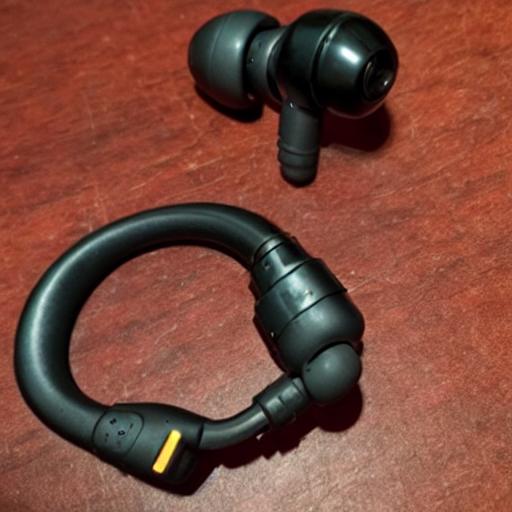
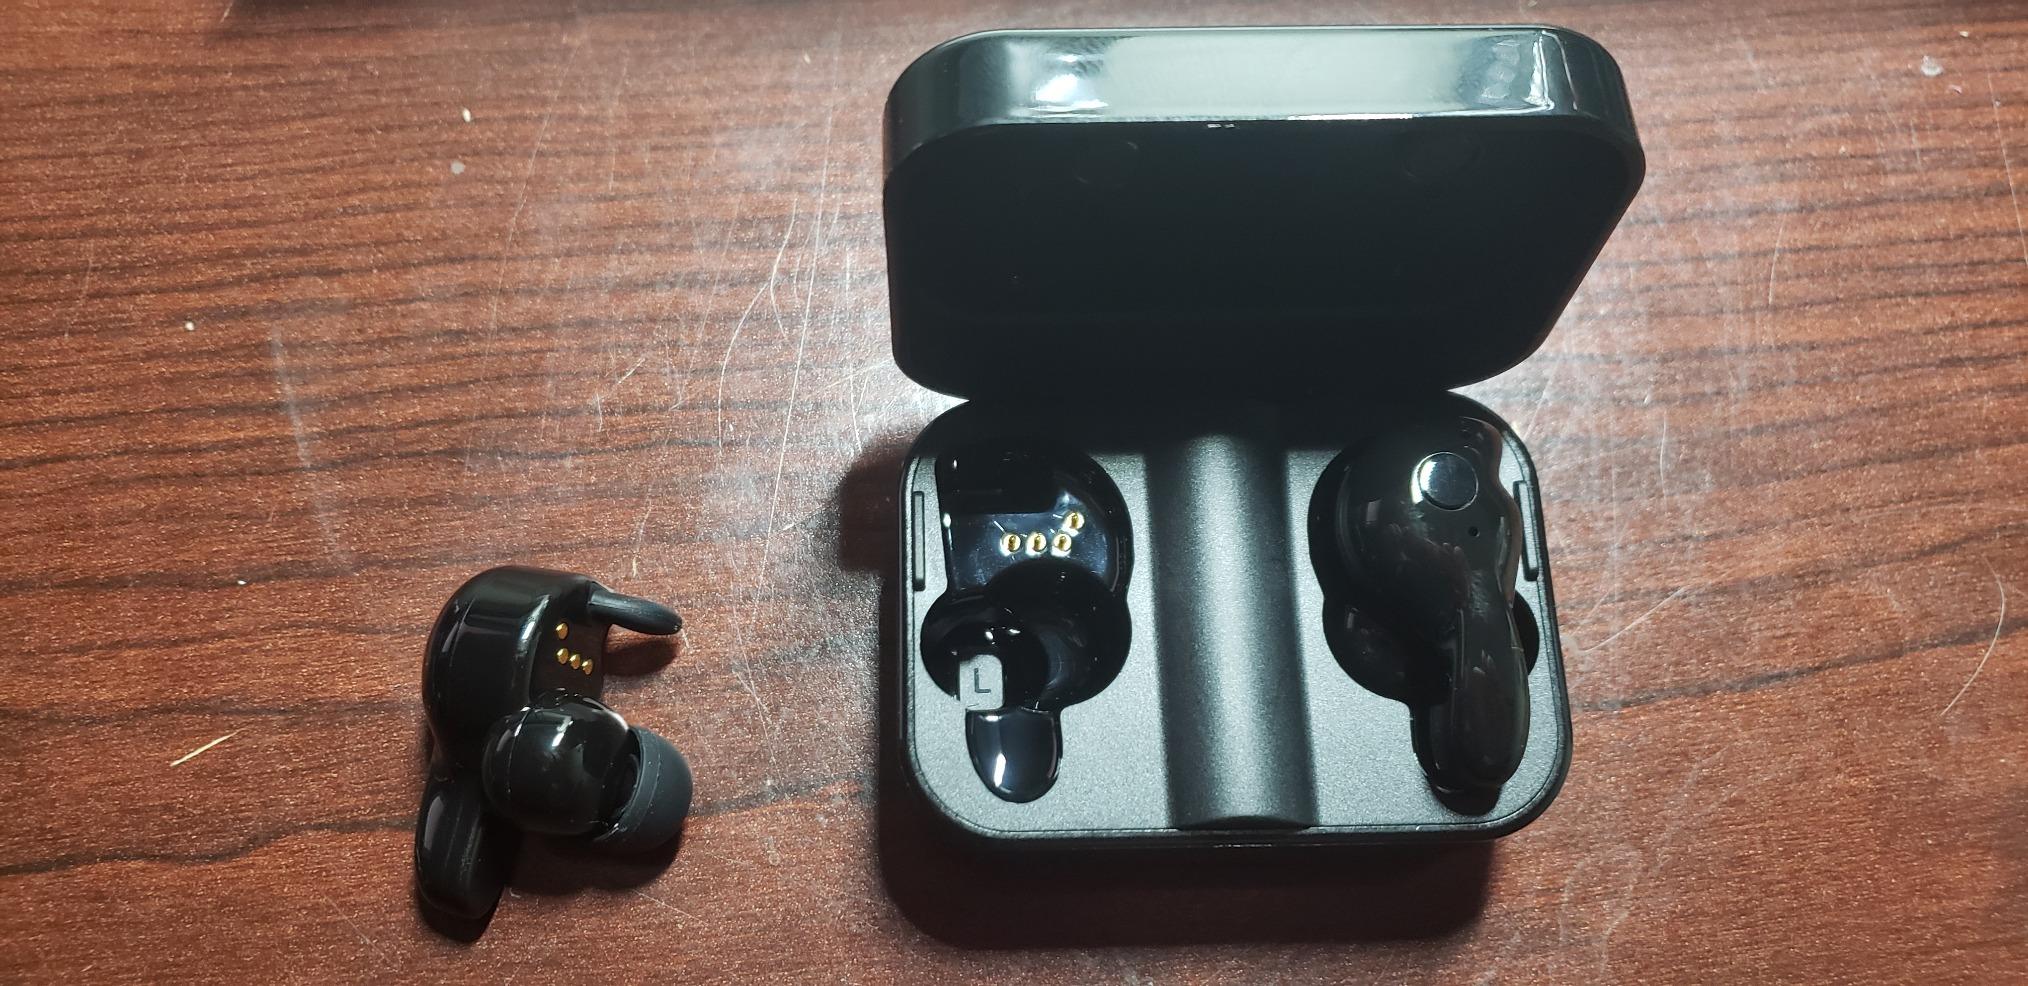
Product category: earbuds
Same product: no